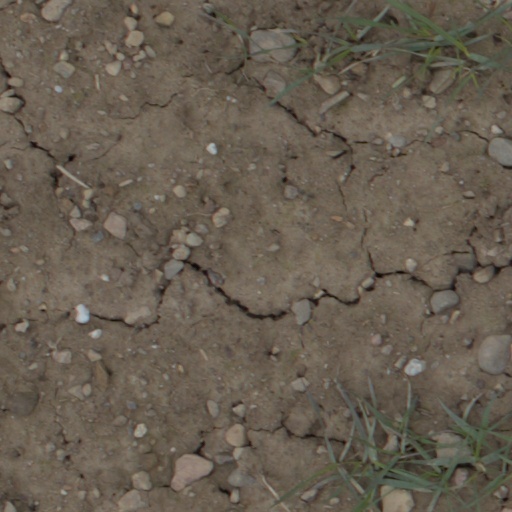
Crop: wheat